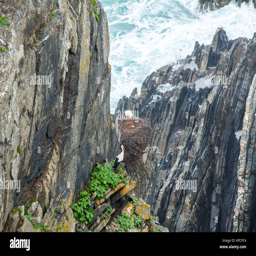
white storks nesting high in the cliffs coast